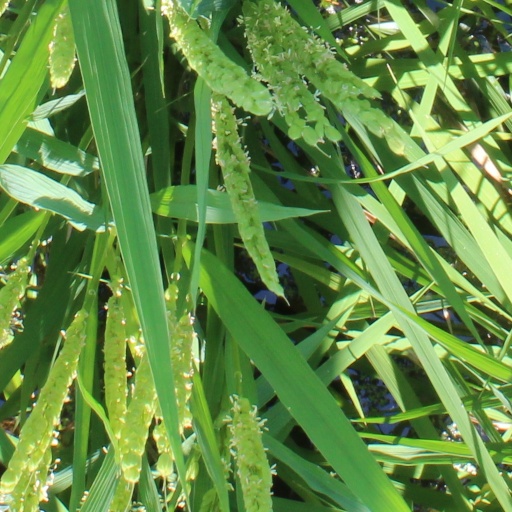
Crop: rice